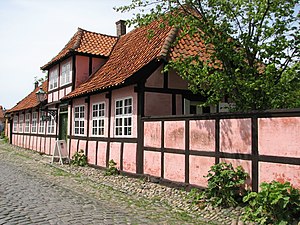
Fredede bygninger i Bornholms Regionskommune
Denne liste over fredede bygninger i Bornholms Regionskommune viser alle fredede bygninger i Bornholms Regionskommune, bortset fra kirker. Listen bygger på data fra Kulturarvsstyrelsen.